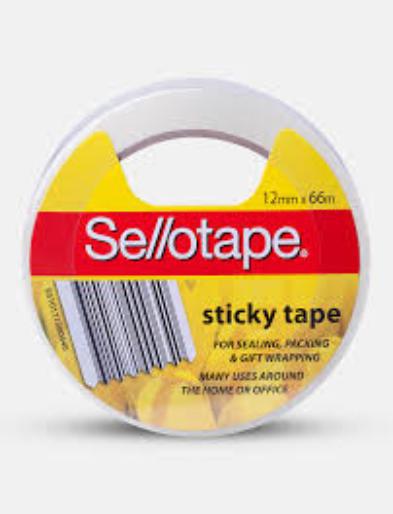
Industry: Necessities